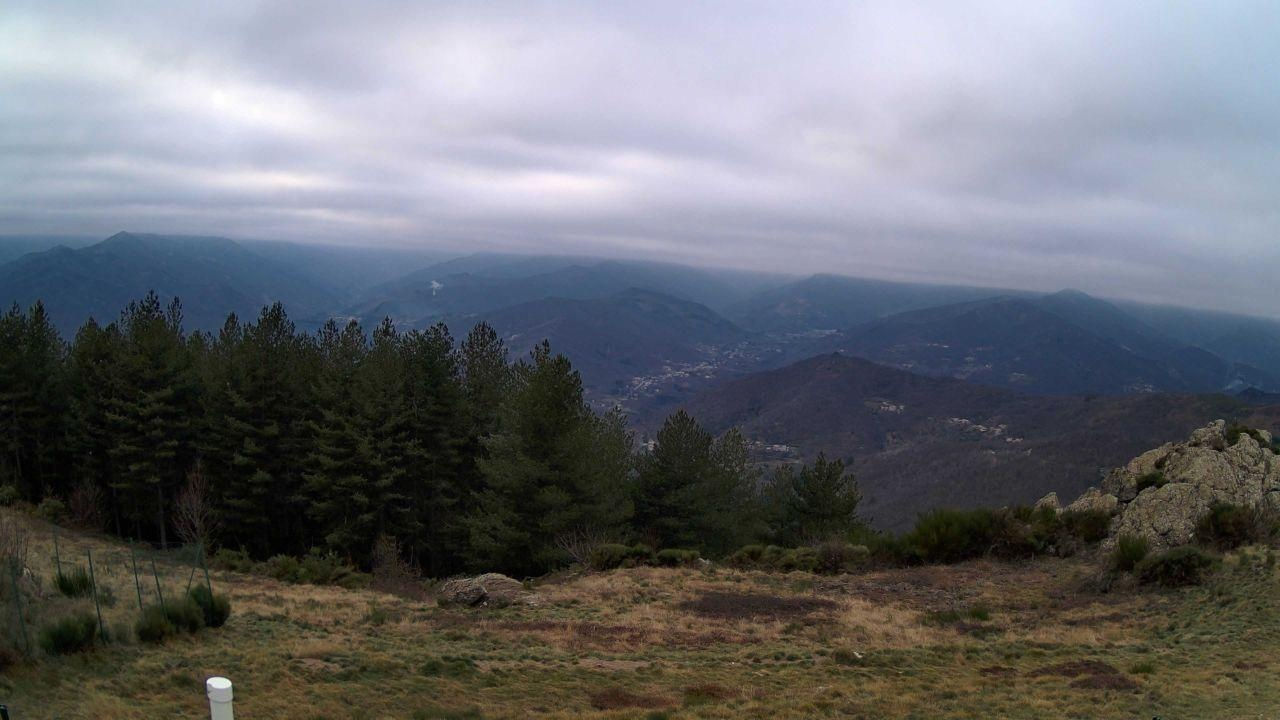
Fire: no
Smoke: no